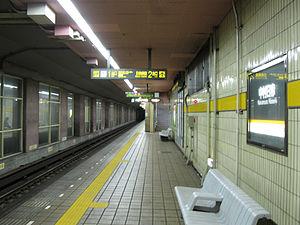
Nakamura Nisseki est une station du métro de Nagoya sur la ligne Higashiyama dans l'arrondissement de Nakamura à Nagoya.